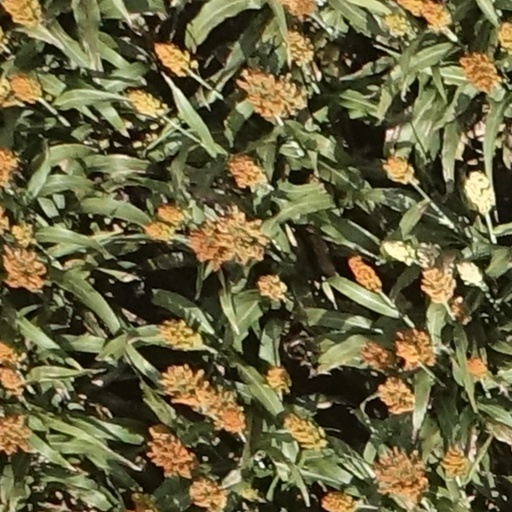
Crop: sorghum